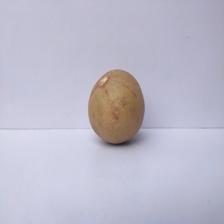
Size: Large